Bramalea, Ontario

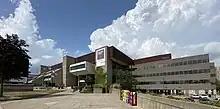
Bramalea Civic Centre building, the former home of the Chinguacousy Township offices, later housed several Brampton city services, including a public library, until 2023, when they vacated for repurposing the building as a medical school operated by Toronto Metropolitan University, which is slated to open in 2025

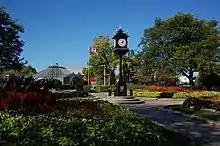
Chinguacousy Park Clock, with the Greenhouse in the background

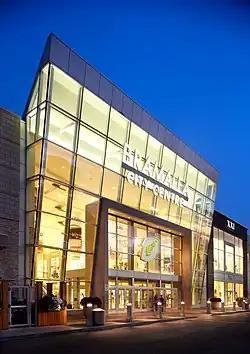
Bramalea City Centre

Bramalea ("Bram-a-lee") is a large suburban district in the City of Brampton, Ontario, Canada. Bramalea was created as an innovative "new town", and developed as a separate community from the original Town of Brampton. Located in the former Chinguacousy Township, it was Canada's first satellite community developed by one of the country's largest real estate developers, Bramalea Consolidated Developments (later Bramalea Limited).